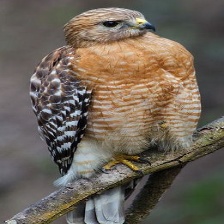
Species: RED SHOULDERED HAWK
Scientific name: BUTEO LINEATUS